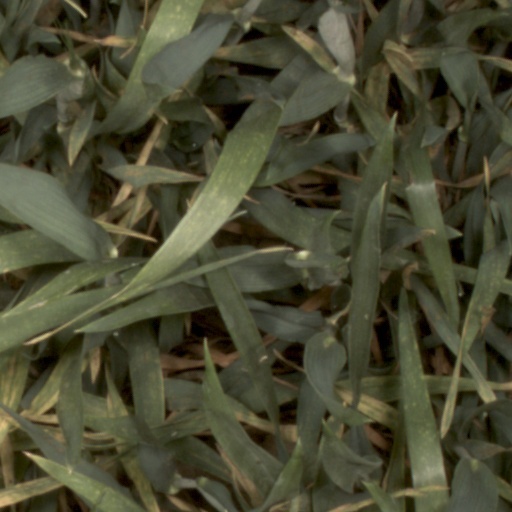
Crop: wheat